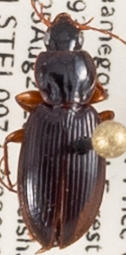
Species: Synuchus impunctatus
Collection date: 2020-08-25
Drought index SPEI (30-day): -0.528
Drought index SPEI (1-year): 2.09
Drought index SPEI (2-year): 2.09